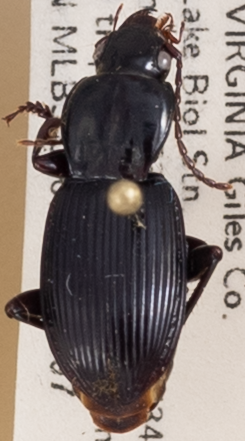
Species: Pterostichus tristis
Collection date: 2021-09-07
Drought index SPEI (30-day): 1.13
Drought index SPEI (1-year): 0.24
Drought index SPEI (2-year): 1.69